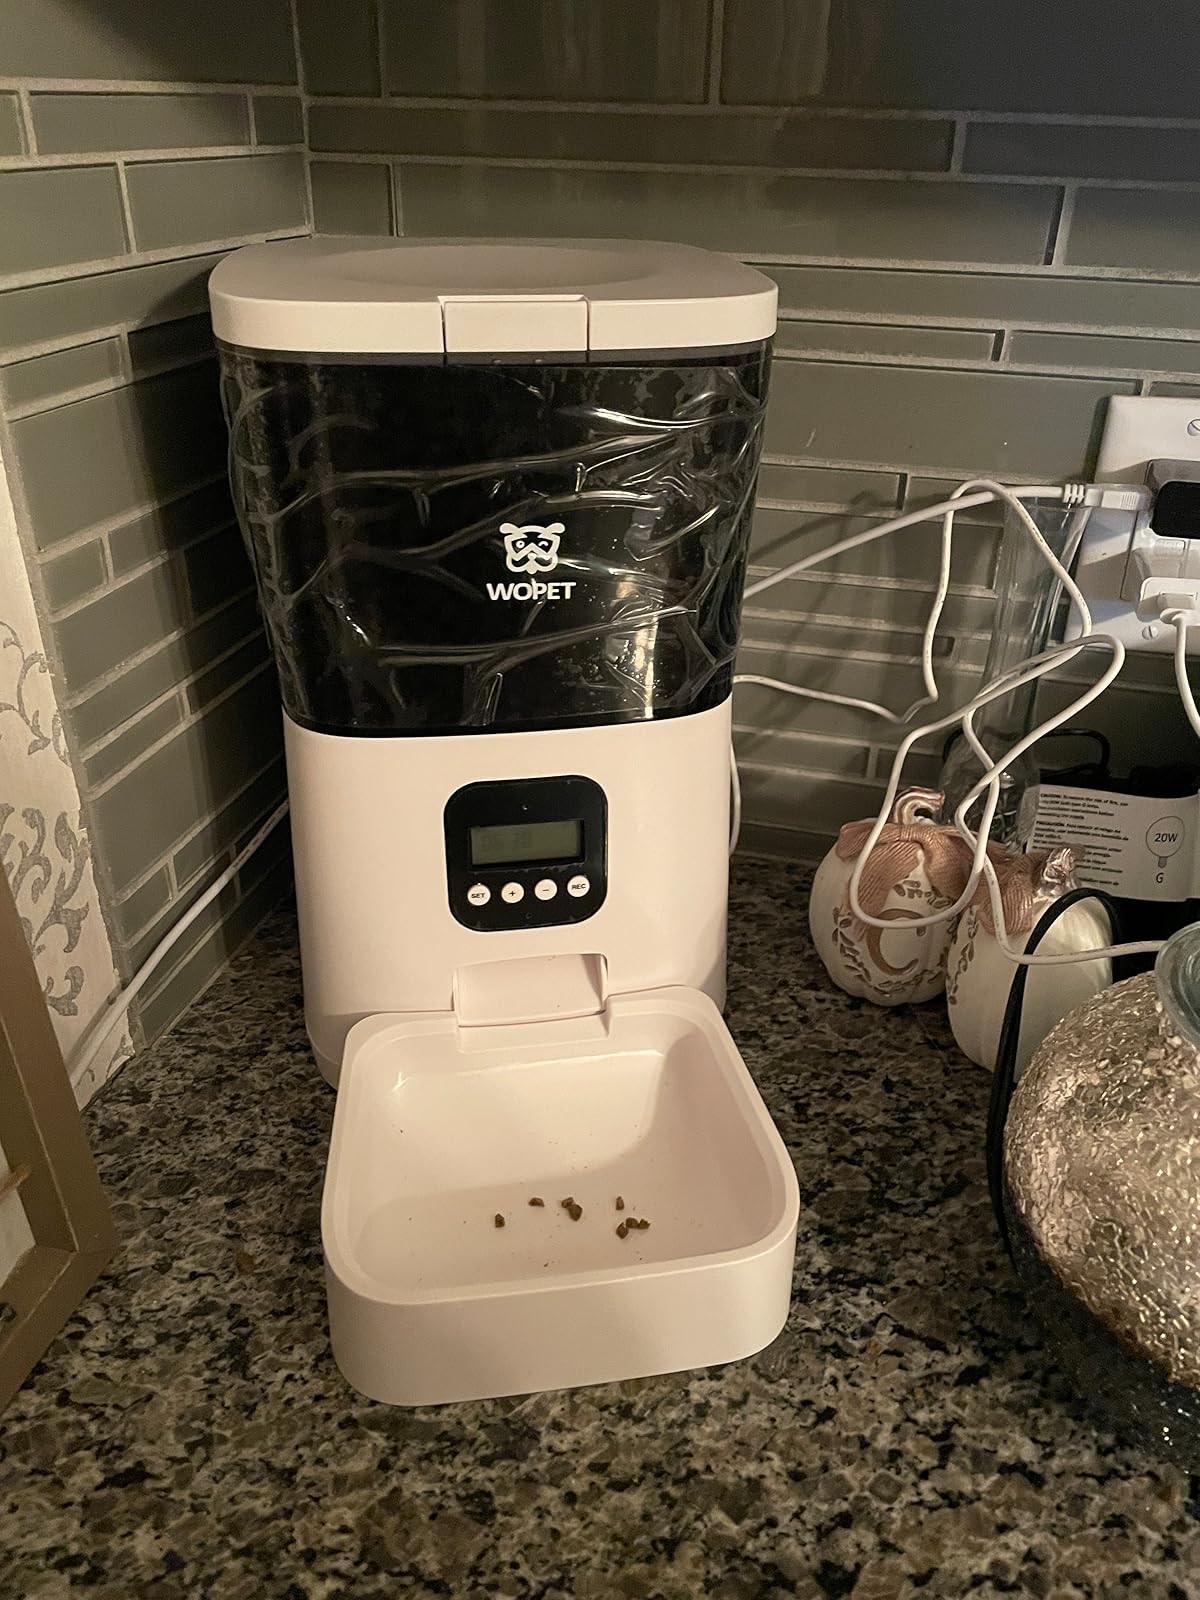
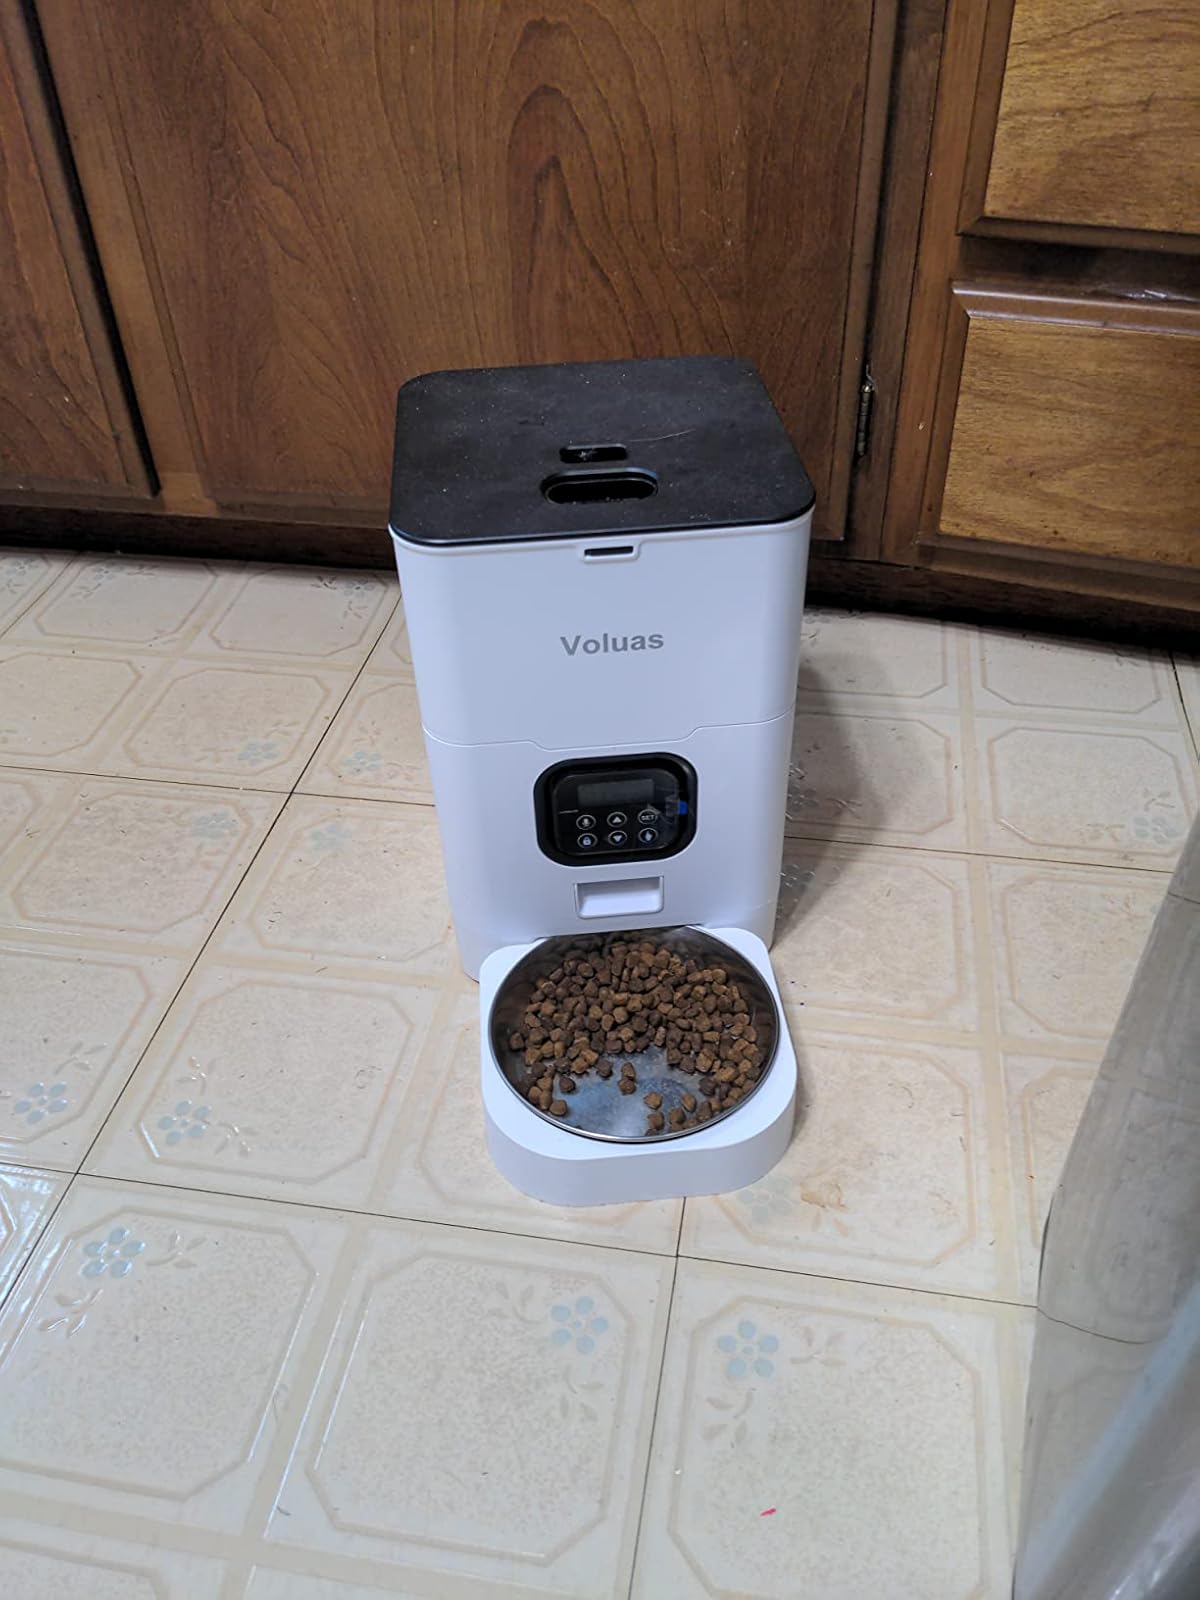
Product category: items_feeder
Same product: no